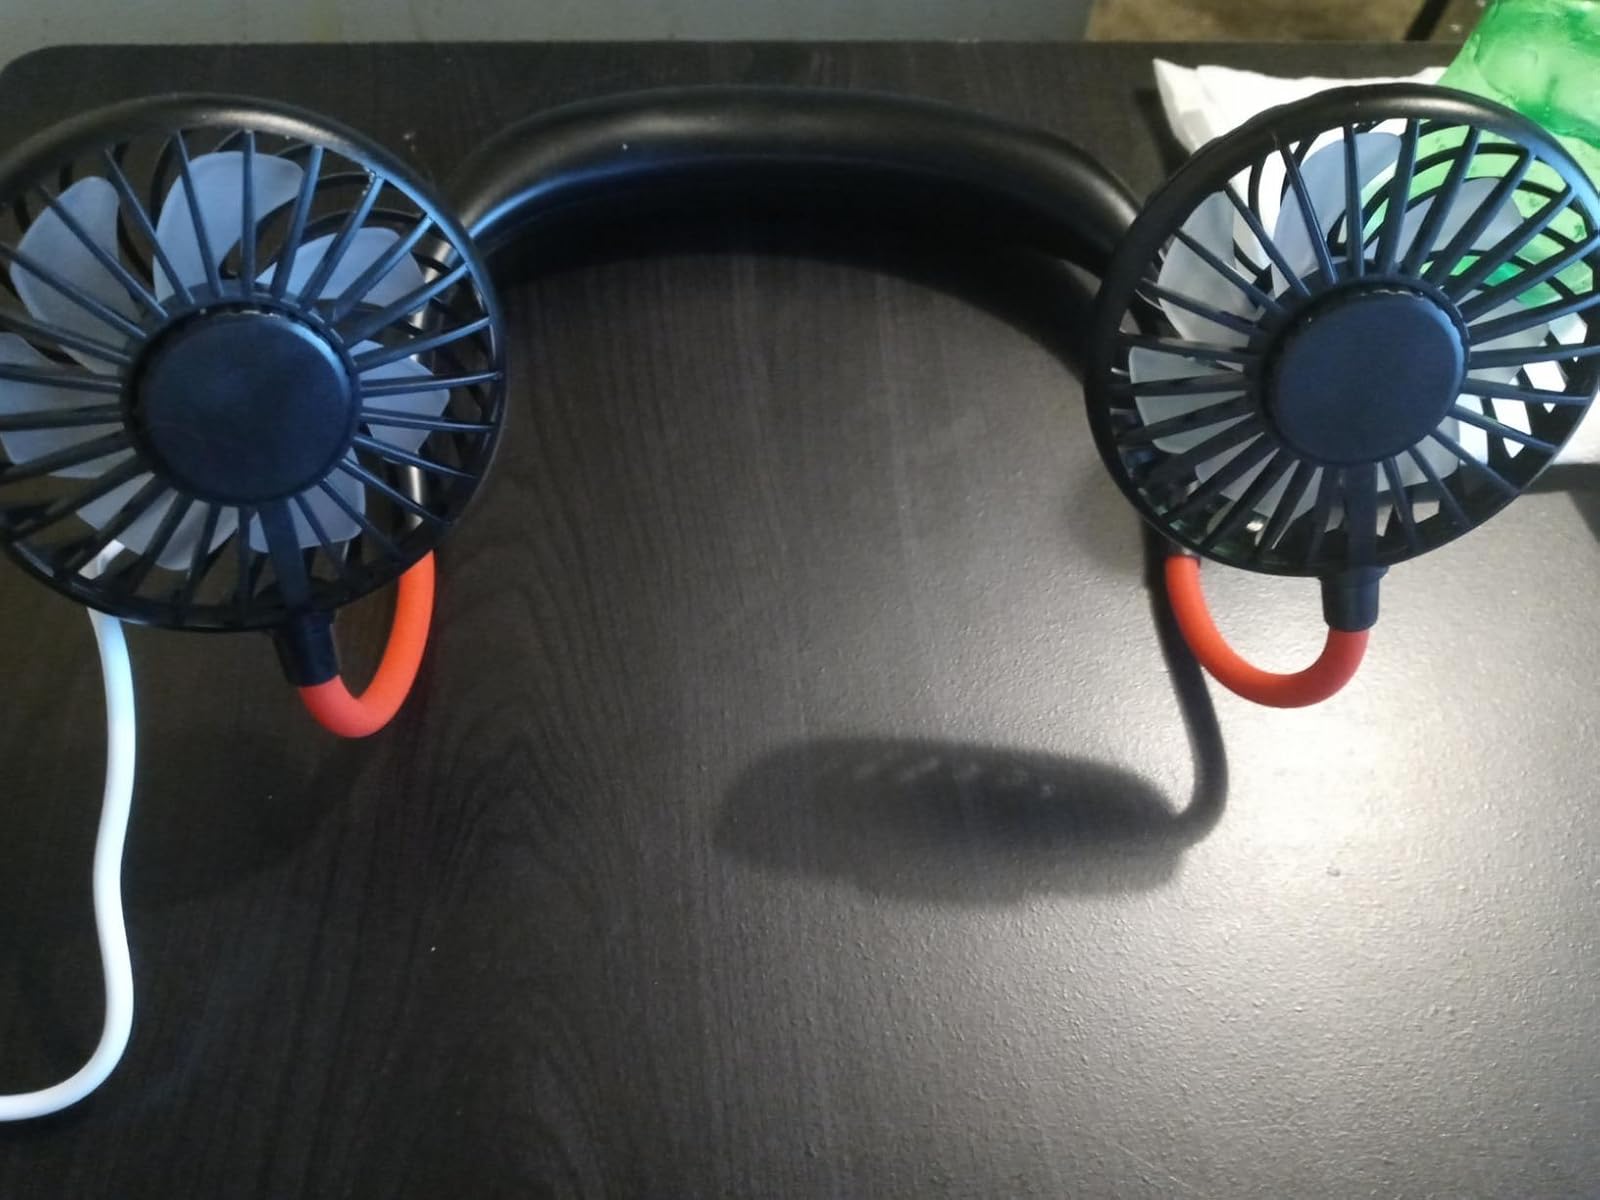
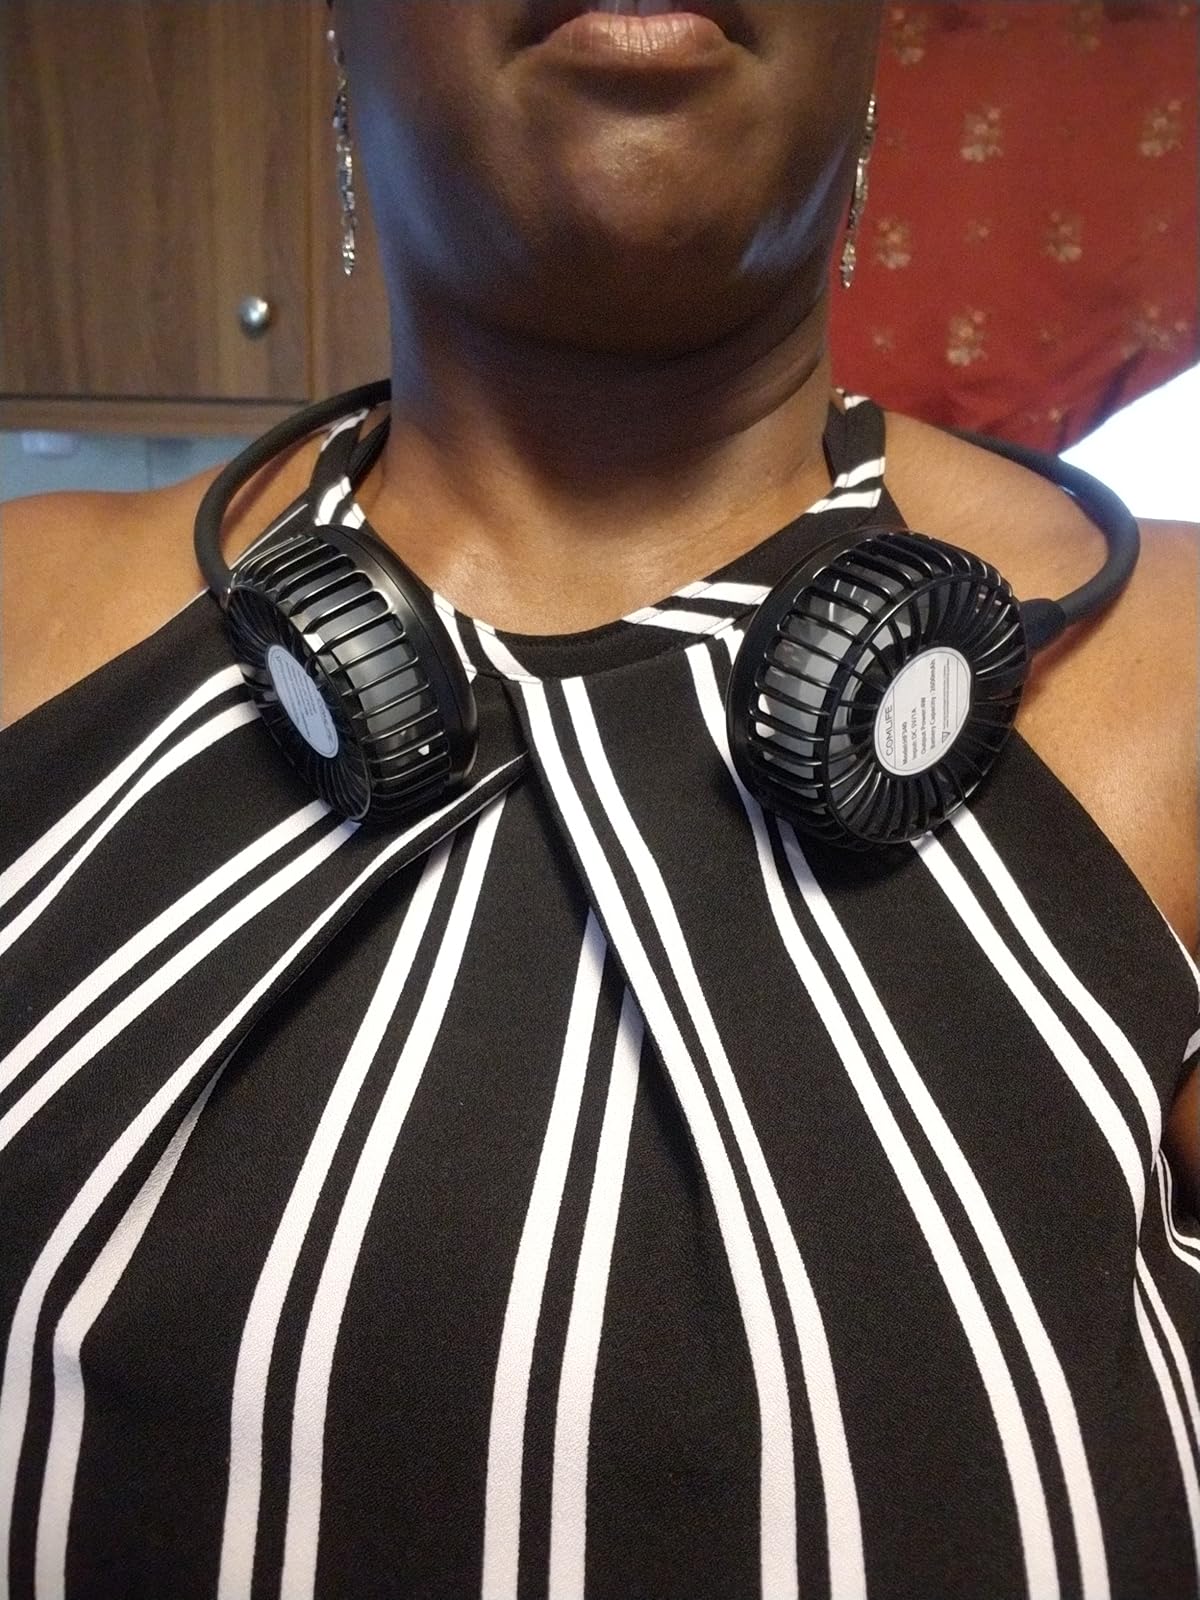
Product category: fan
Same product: no